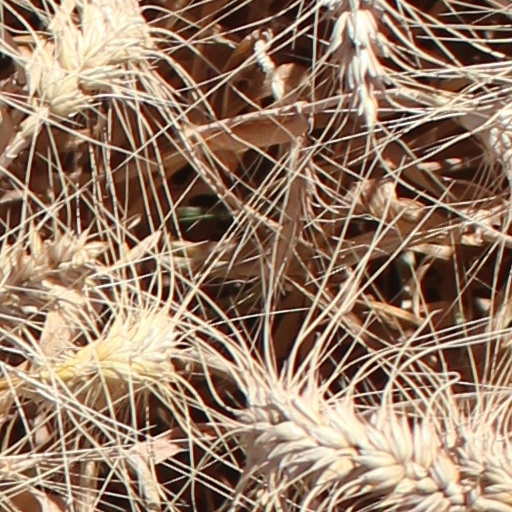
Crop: wheat